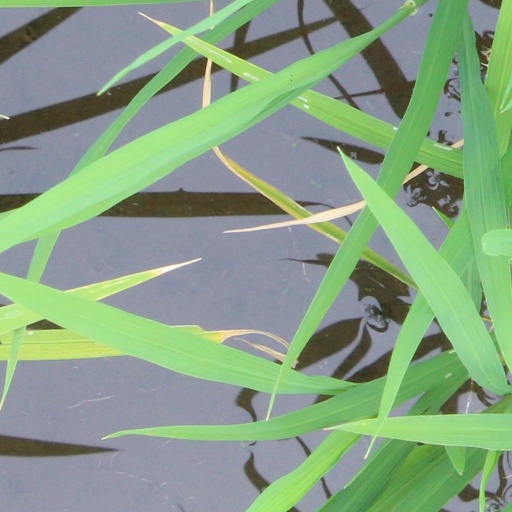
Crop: rice